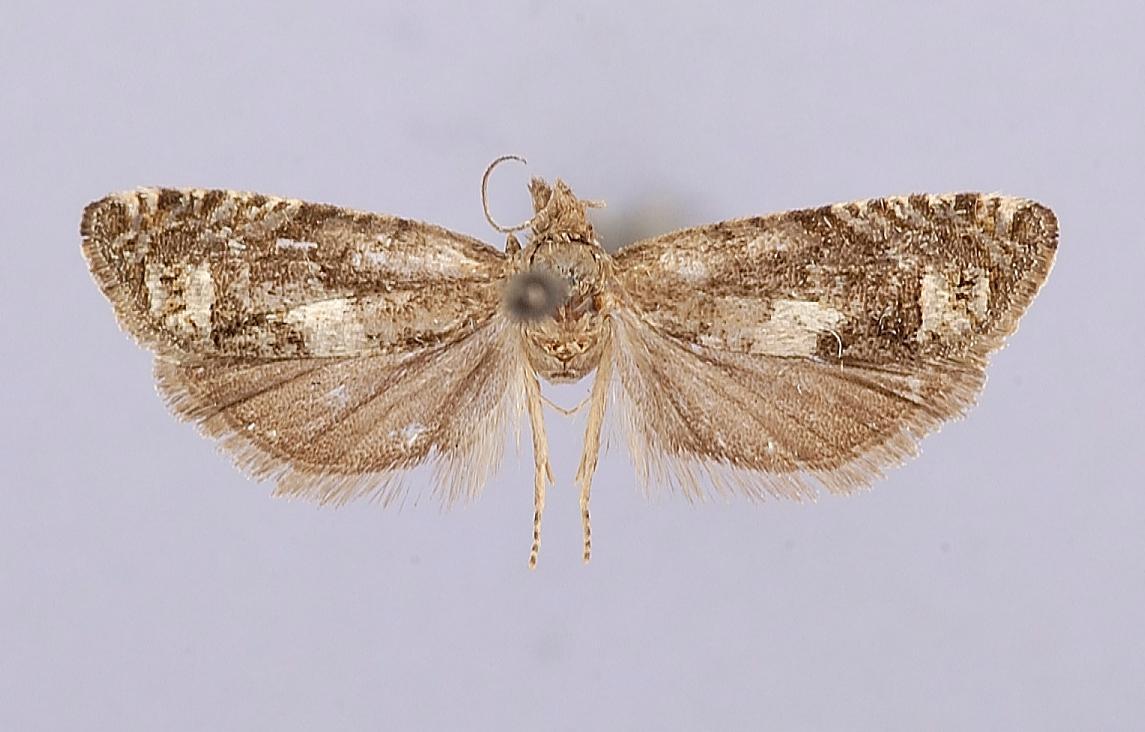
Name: Thiodia oregonensis
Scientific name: Thiodia oregonensis Heinrich, 1923
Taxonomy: Animalia, Arthropoda, Insecta, Lepidoptera, Tortricidae
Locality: Crater Lake, Klamath, Oregon, United States
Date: "July 24-31"